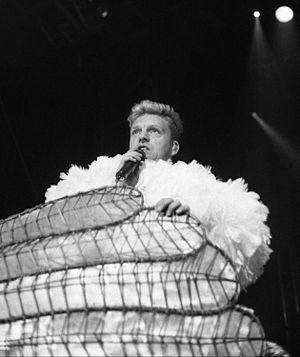
Andy Bell, diminutif de son nom complet Andrew Ivan Bell, est un auteur-compositeur-interprète britannique né le 25 avril 1964 à Peterborough dans le Cambridgeshire. Il est surtout connu depuis 1985 pour être le chanteur et le parolier du groupe Erasure au sein duquel il enregistrera 17 albums, contribuant également à la composition des mélodies. Depuis 2005, tout en continuant à enregistrer et à chanter en tant qu'Erasure, il mène en parallèle une carrière solo en sortant six albums sous son nom.